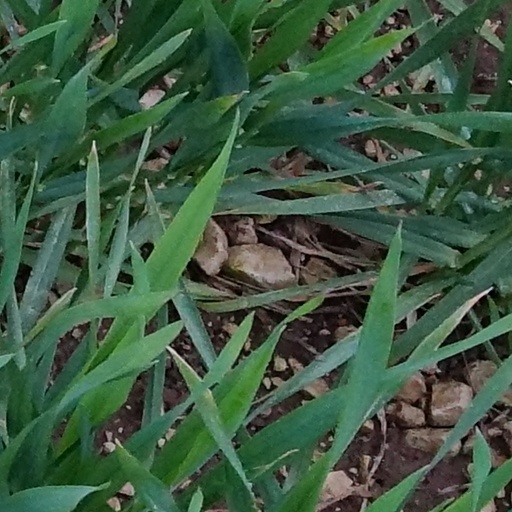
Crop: wheat